Ultzama

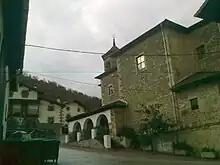
View of the street of Ultzama

Ultzama (Ulzama in Spanish) is a municipality located in the province and autonomous community of Navarre, northern Spain. Ultzama is also the name of the river from which the valley takes its name. It is located 22 km North of Pamplona, the capital city of Navarre.